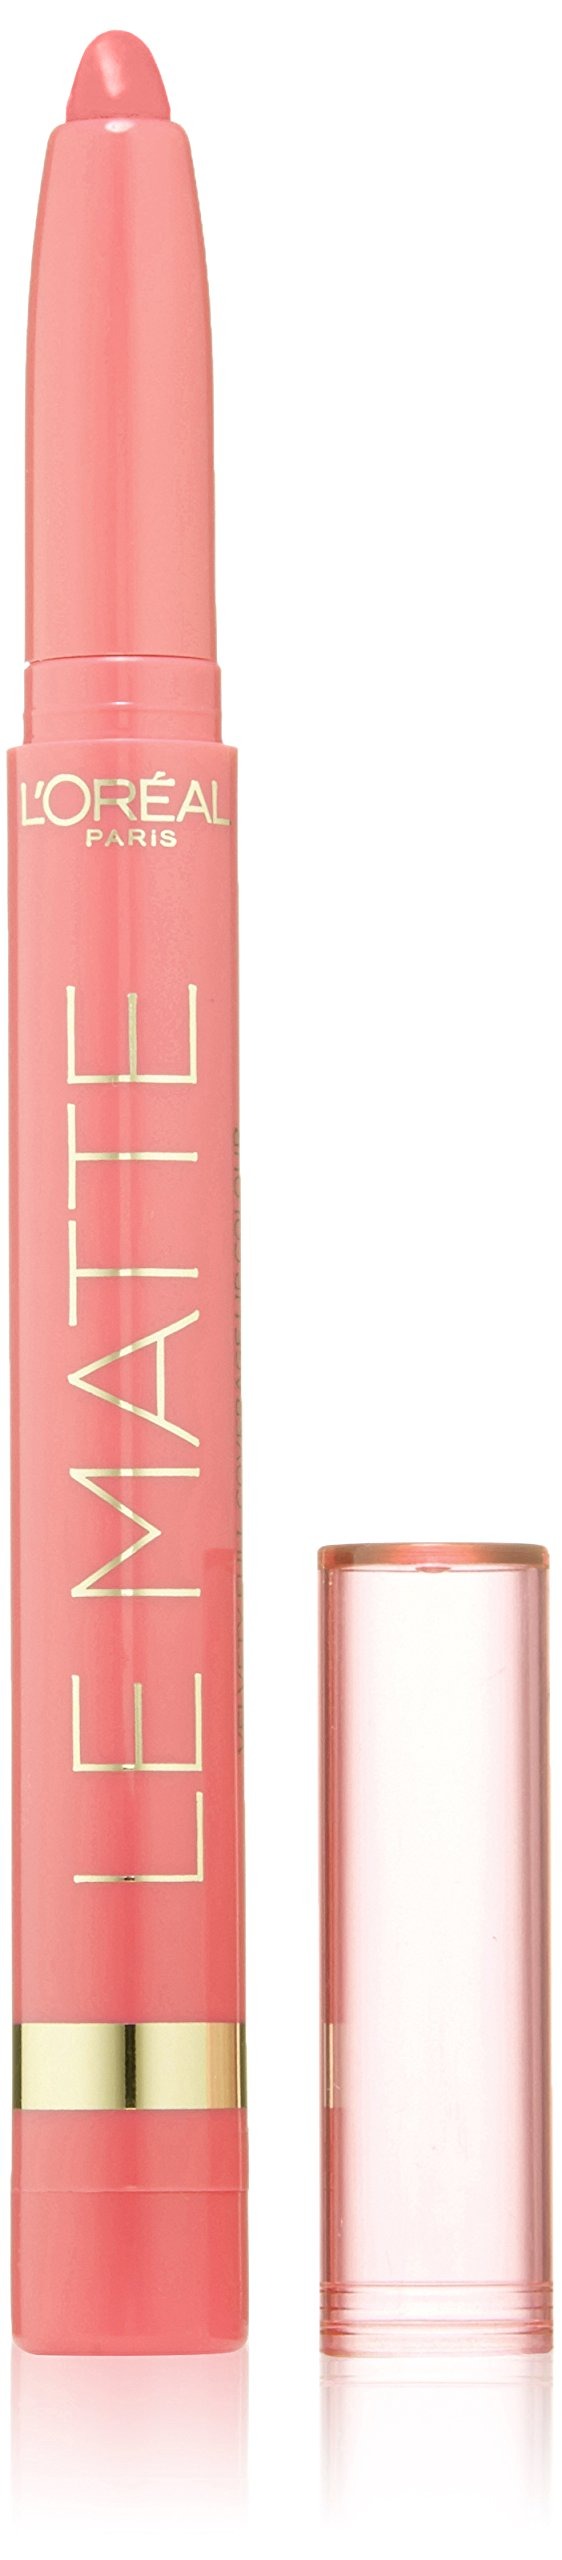
Item Name: L'Oréal Paris Colour Riche Le Matte Lipstick Pen, Game, Set + Matte, 0.032 oz.
Bullet Point 1: Velvety Matte Lipstick Pen
Bullet Point 2: Pigment Rich Color
Bullet Point 3: Perfectly Precise, no sharpener needed
Bullet Point 4: Use anywhere, anytime
Value: 0.032
Unit: Ounce

Price: 6.88